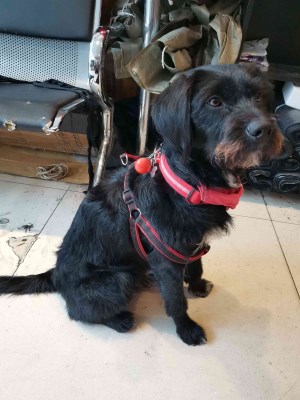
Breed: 3336-n000121-chinese_rural_dog